Igor Severyanin

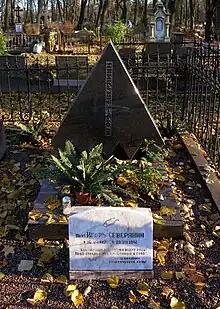
Grave of Severyanin in Tallinn

Igor Severyanin (pen name, real name Igor Vasilyevich Lotaryov: И́горь Васи́льевич Лотарёв; May 16, 1887 – December 20, 1941) was a Russian poet who presided over the circle of the so-called Ego-Futurists.